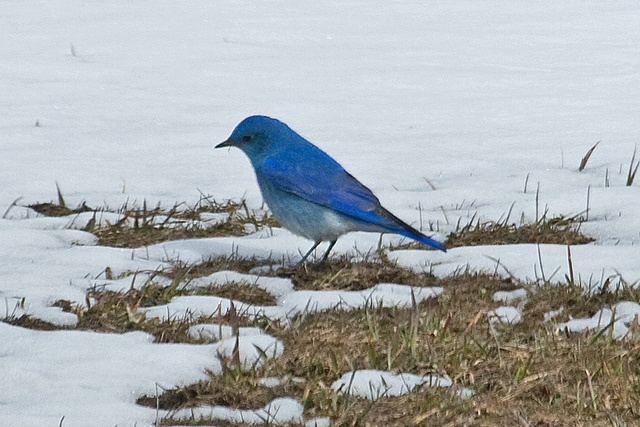
a little blue bird standing next to the snow
A bird that is in some grass and snow.
A bright blue bird standing on a snowy patch of grass.
A bluebird on a grassy field with snow on it.
A small blue bird standing on top of  snow covered ground.